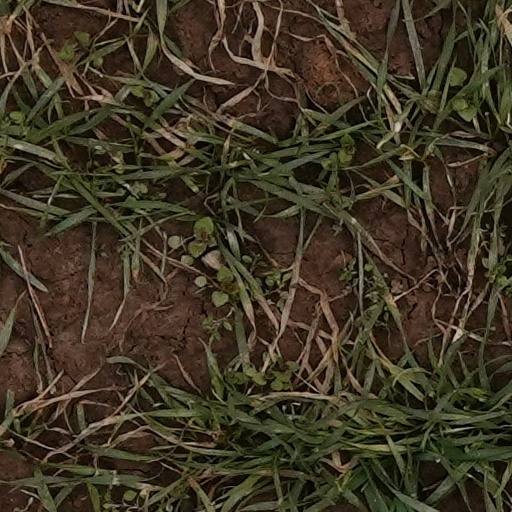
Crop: wheat